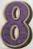
Number: 8